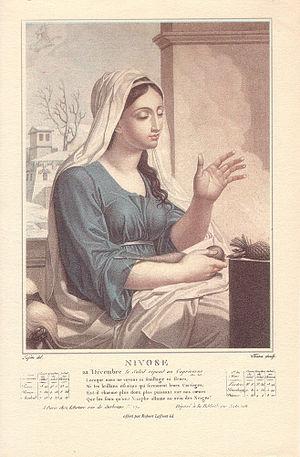
Le calendrier républicain, ou calendrier révolutionnaire français, est un calendrier créé pendant la Révolution française et utilisé de 1792 à 1806, ainsi que brièvement durant la Commune de Paris. Il entre en vigueur le 15 vendémiaire an II, mais débute le 1ᵉʳ vendémiaire an I, lendemain de la proclamation de l'abolition de la monarchie et de la naissance de la République, déclaré premier jour de l'« ère des Français ».
Salvatore Tresca est un dessinateur et graveur italien, ayant fait carrière en France.